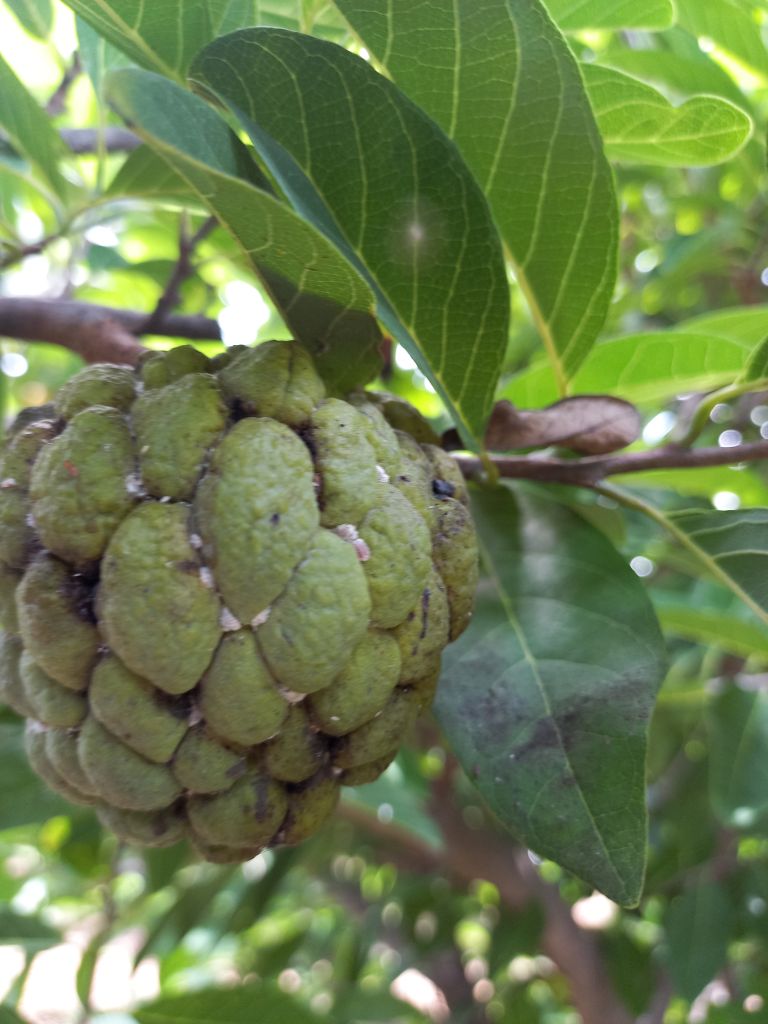
Disease label: Athracnose